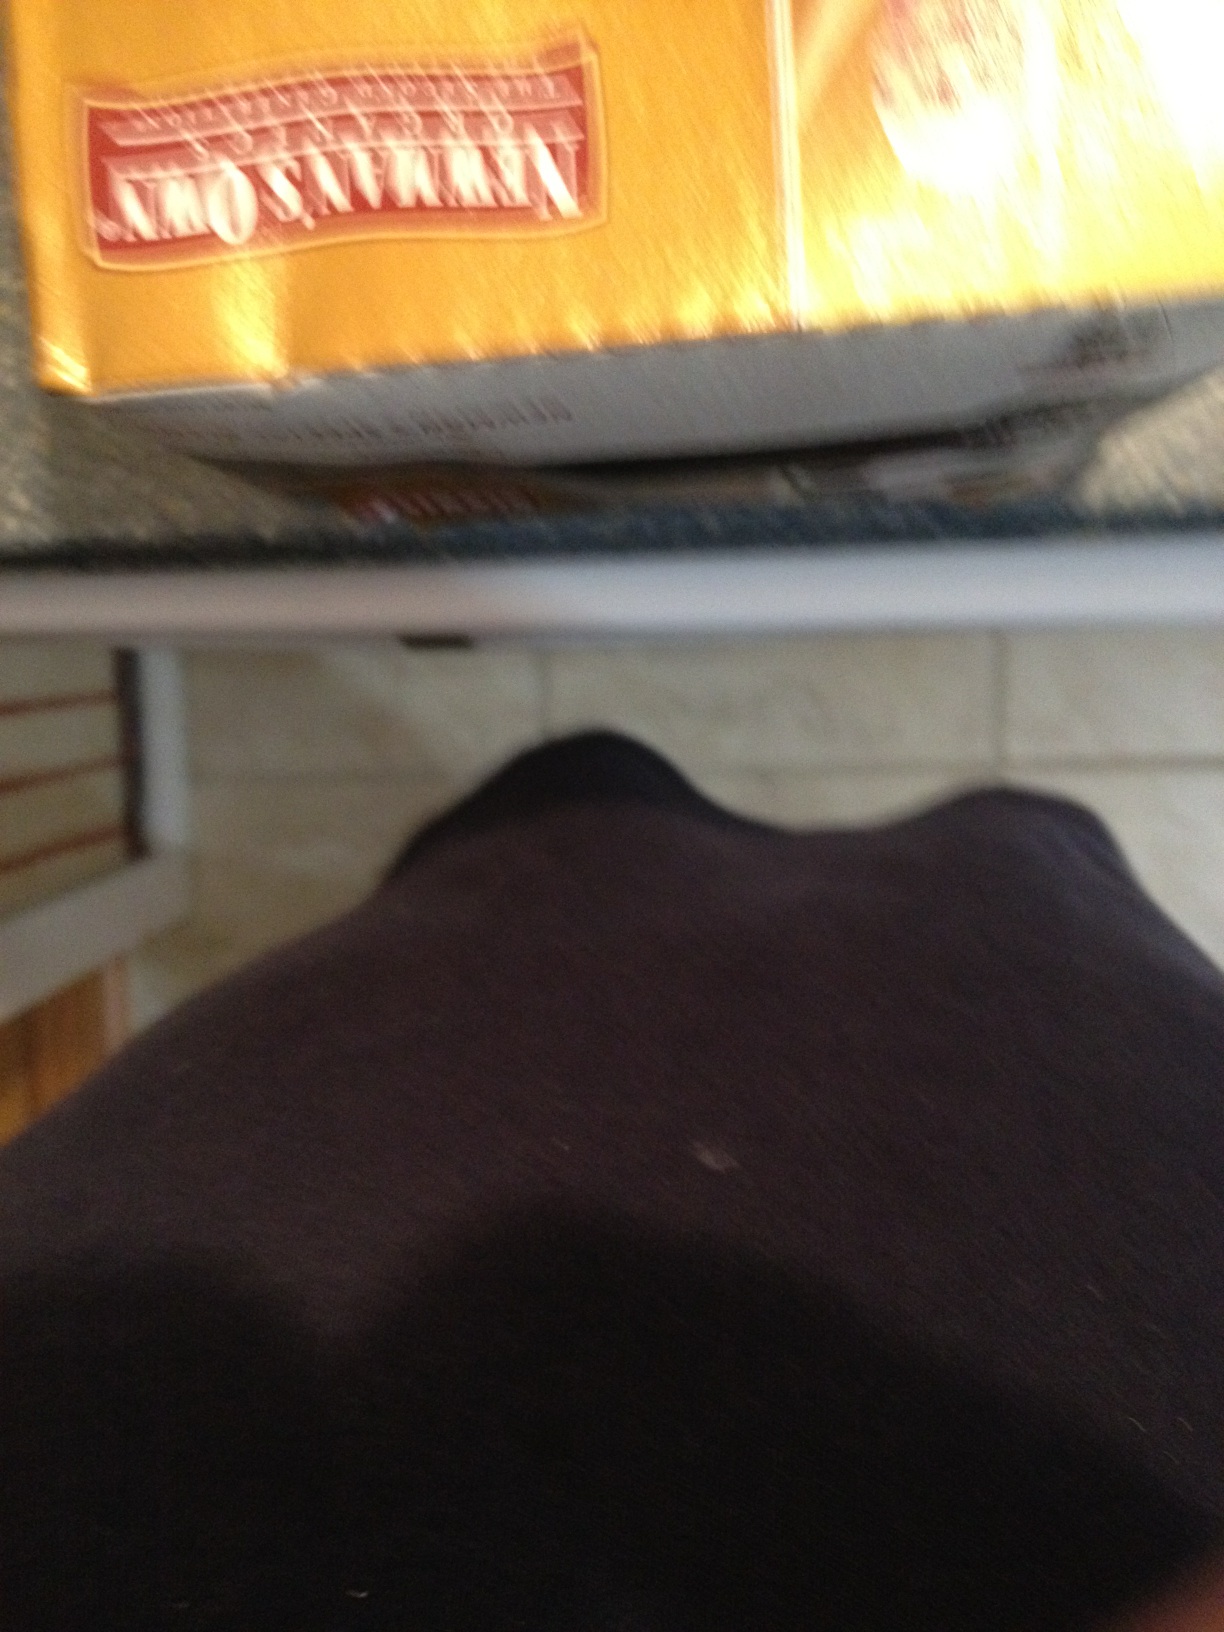Question: What flavor is this?
Answer: unanswerable